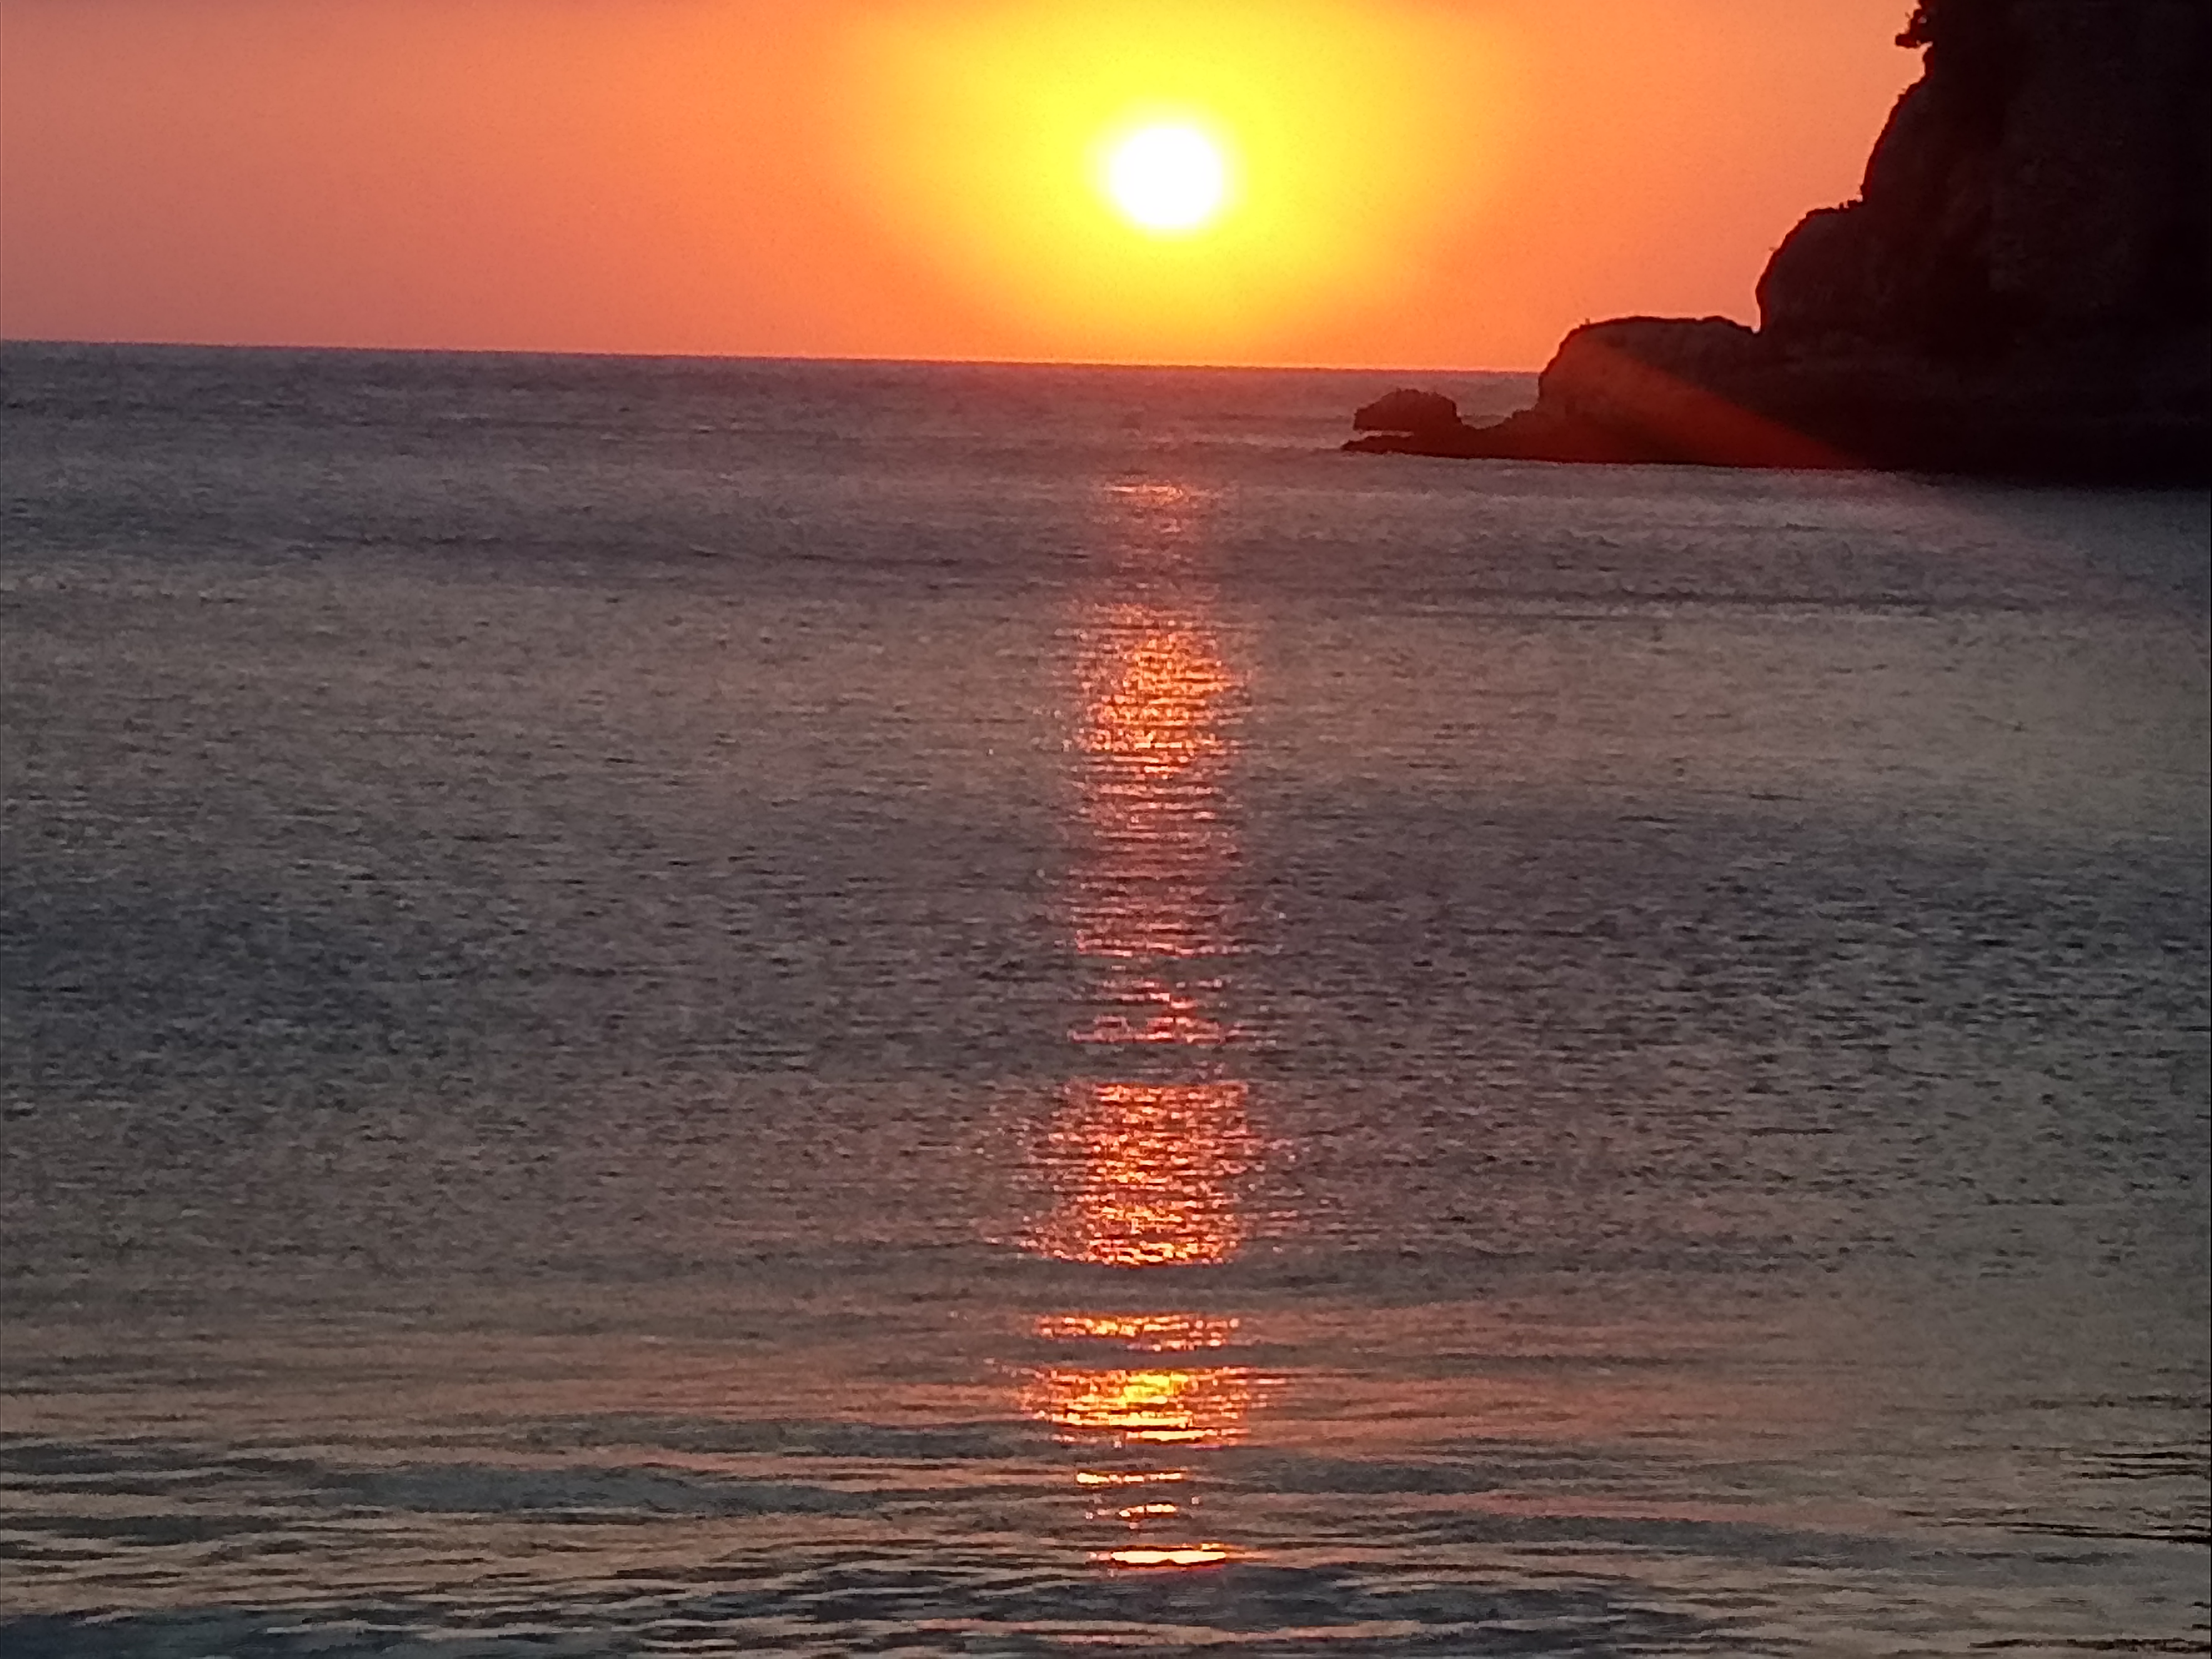
sun, sky, coast, evening, sea, horizon, body of water, ocean, sunset, water, sunrise, afterglow, calm, natural landscape, wave, morning, sound, red sky at morning, water resources, dusk, cloud, wind wave, reflection, tropics, sunlight, shore, tide, dawn, coastal and oceanic landforms, headland, rock, vacation, astronomical object, cape, landscape, beach, bay, cliff, channel, caribbean